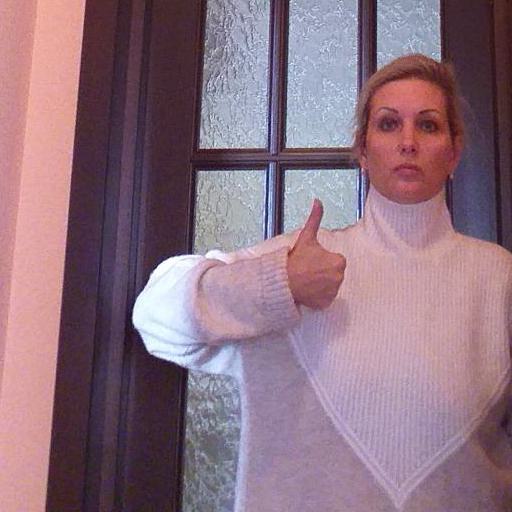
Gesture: like